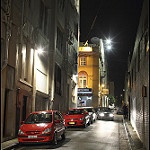
Label: street